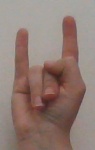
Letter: la